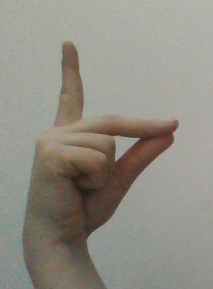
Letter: ta